Tram route 5 (Antwerp)

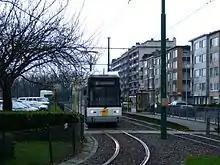
A HermeLijn tram on route 5 near the old terminus at Wim Saerensplein

Tram route 5 almost always uses the newer HermeLijn trams built by Siemens between 1999 and 2012. The older PCC cars are rarely seen on the route.